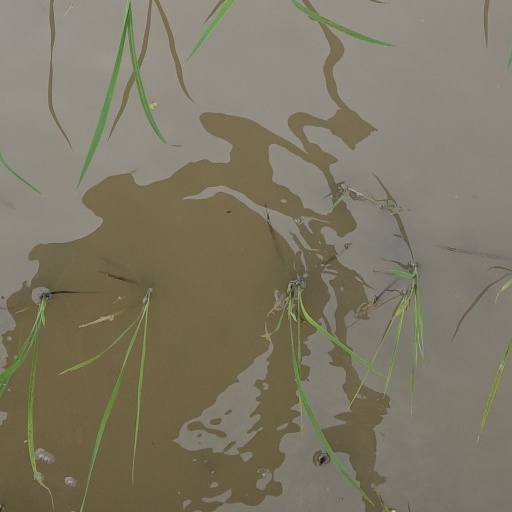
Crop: rice